Chavrusa

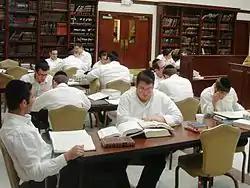
"Khaveyrim" (study partners) sit opposite each other or side by side in the "beth midrash" of Yeshiva Gedola of Carteret.

Chavrusa, also spelled chavruta or ḥavruta (lit. "fellowship"; : , "ḥāḇrāwāṯā"), is a traditional rabbinic approach to Talmudic study in which a small group of students (usually 2–5) analyze, discuss, and debate a shared text. It is a primary learning method in yeshivas and kollels, where students often engage regular study partners of similar knowledge and ability, and is also practiced by those outside the yeshiva setting, in work, home, and vacation settings. The traditional phrase is to learn "b'chavrusa" ( "bəḥāḇruṯā" "in partnership"); the word has come by metonymy to refer to the study partner as an individual, though it would more logically describe the pair.